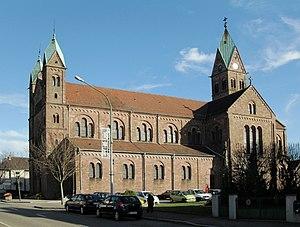
Basilique Sacré-Cœur de Lutterbach
La basilique du Sacré-Cœur est une église catholique construite au début du XXᵉ siècle dans la commune de Lutterbach, Haut-Rhin. C'est l'une des quatre basiliques mineures du diocèse de Strasbourg.
Il existe 171 basiliques mineures en France.
Lutterbach [lytəʁbax] est une commune de la banlieue de Mulhouse située dans le département du Haut-Rhin, en région Grand Est.